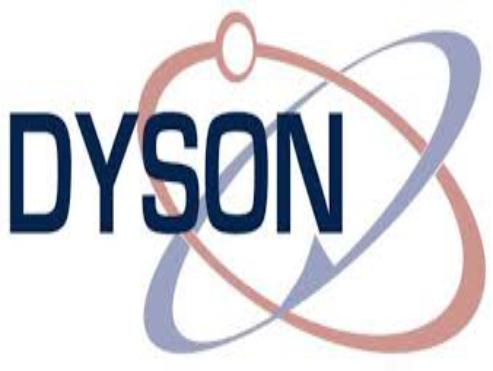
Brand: adyson
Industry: Clothes